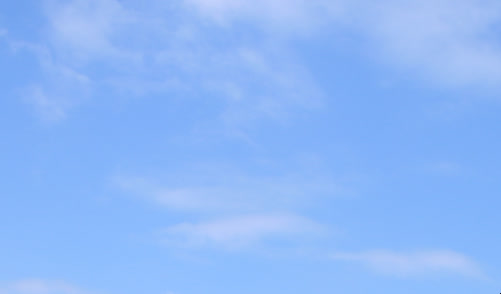
Cloud type: Cirrostratus